List of state highways in Gujarat

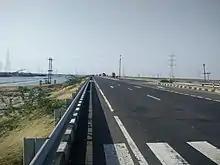
Gujarat State Highway 6

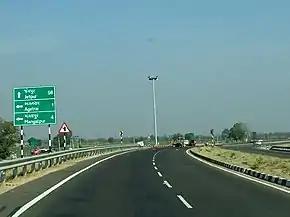
Gujarat state highway 41

Gujarat state is one of the most prosperous state in Western India. It has a good transportation infrastructure with an extensive road network. The Road & Buildings Department (RBD) of Gujarat government is primarily responsible for construction and maintenance of roads including state highways and panchayat roads in Gujarat. This department is operating through 6 wings geographical spread across the state in 34 districts. There are 17 national highways with total length of 4,032 km and more than 300 state highways with total length of 19,761 km in Gujarat.